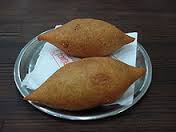
Yemek: icli_kofte